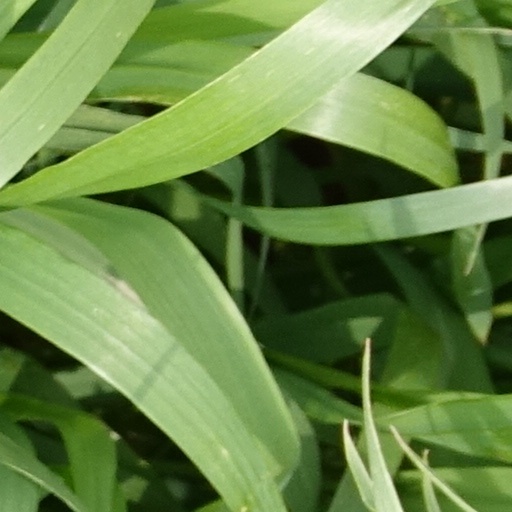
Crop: wheat